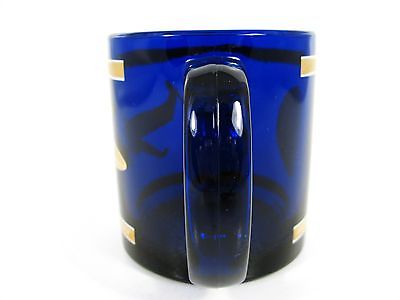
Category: mug